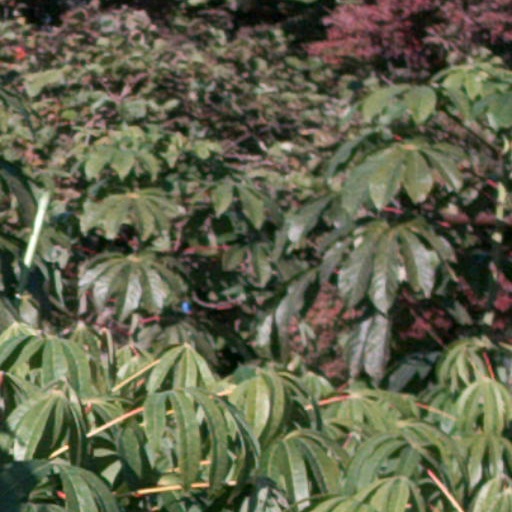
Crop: cassava